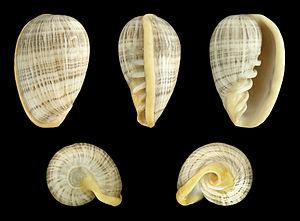
Les Marginellidae sont une famille de mollusques gastéropodes de l'ordre des Neogastropoda.
Cryptospira est un genre de mollusques gastéropodes marins de l'ordre des Neogastropoda et de la famille des Marginellidae.
Cryptospira elegans est une espèce de mollusques gastéropodes marins de l'ordre des Neogastropoda et de la famille des Marginellidae. Elle est trouvée en Asie, en incluant les Philippines.